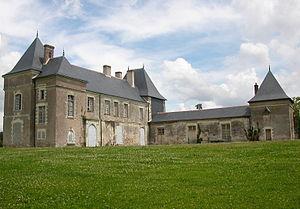
Château de Saffré
Jacques-Edme-Léger Cottin, dit l'Américain, seigneur de Saffré, né le 13 décembre 1754 à Léogâne et décédé le 22 novembre 1823 en son château de Saffré, est un homme politique français.
Saffré est une commune de l'Ouest de la France, située dans le département de la Loire-Atlantique, en région Pays de la Loire.